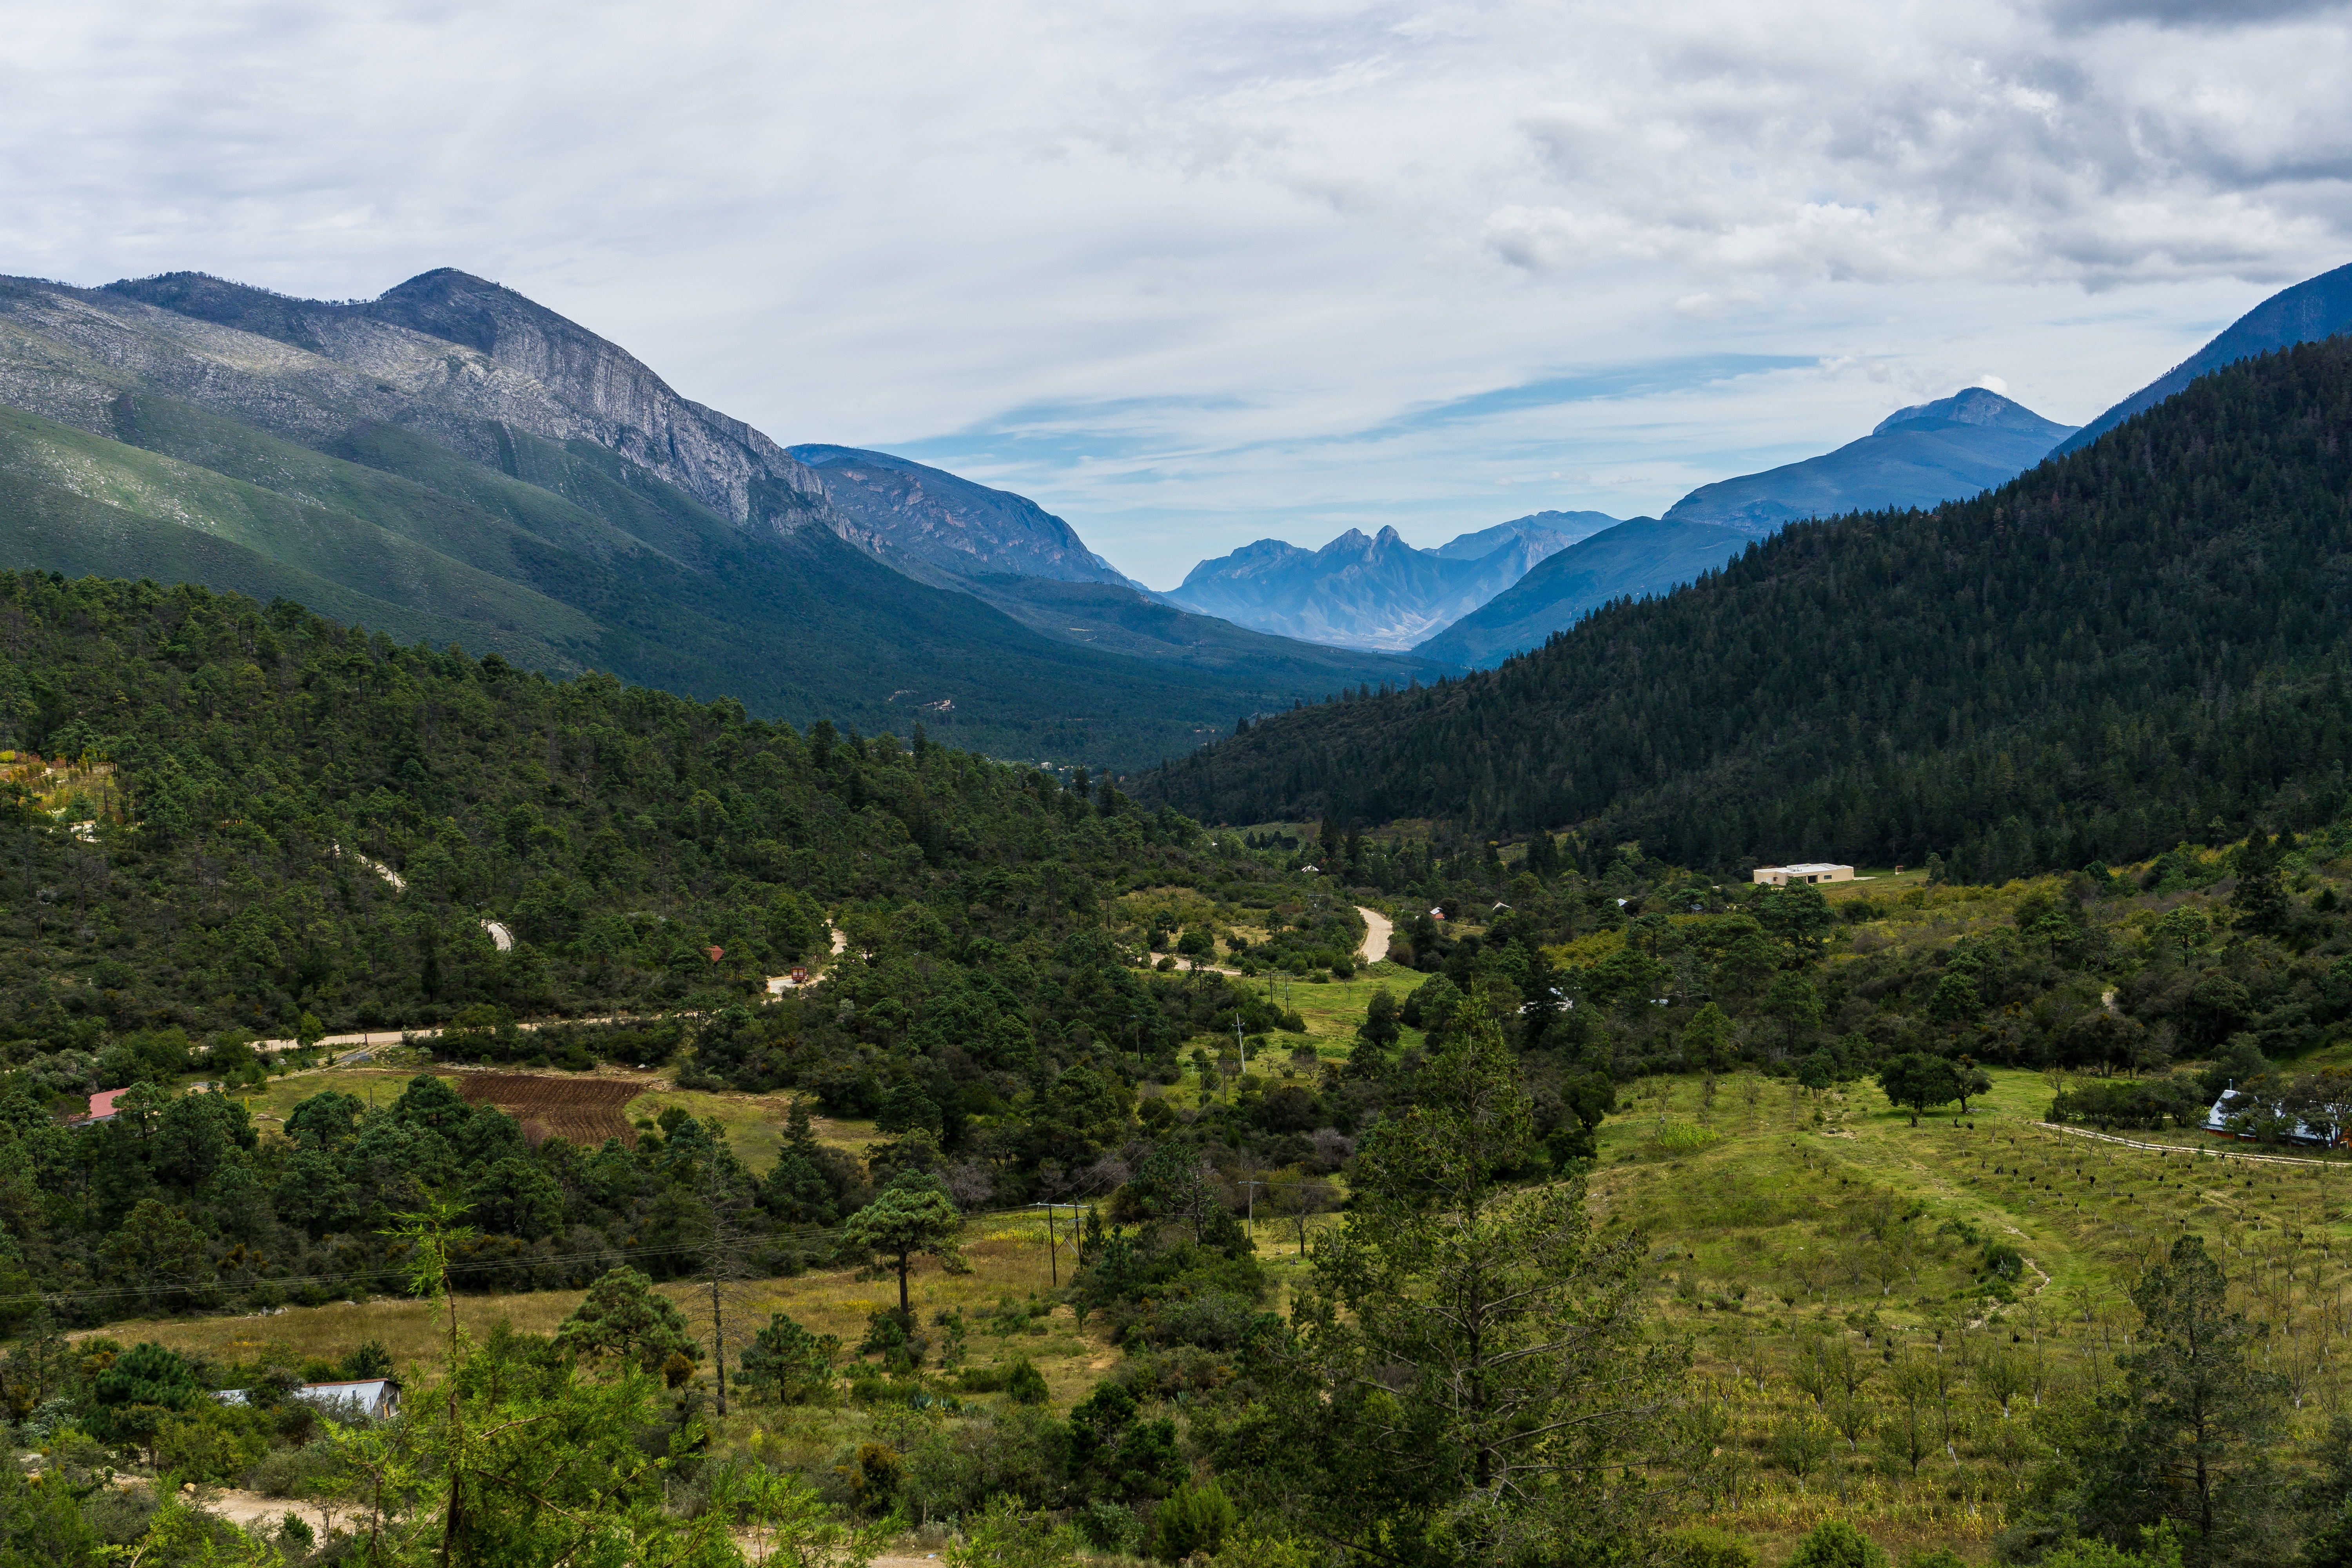
landscape, nature, wilderness, mountain, meadow, hill, valley, mountain range, highland, ridge, alps, plateau, fell, landform, mountain pass, geographical feature, mountainous landforms